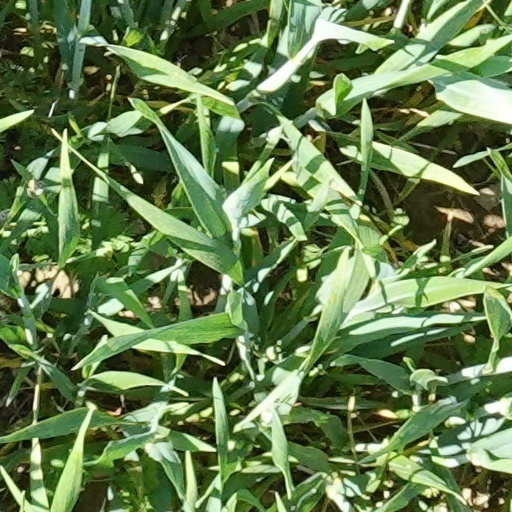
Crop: wheat